British logistics in the Western Allied invasion of Germany

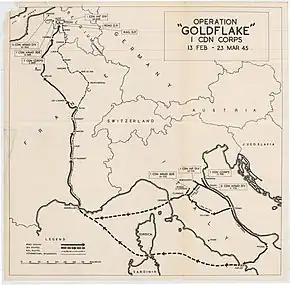
Map of Operation Goldflake, the transfer of Allied units from Italy to Belgium

The 21st Army Group was commanded by Field Marshal Sir Bernard Montgomery. It consisted of two armies: the First Canadian Army under General Harry Crerar and the British Second Army under Lieutenant-General Sir Miles Dempsey. Most of its units were British or Canadian, but there were contingents from other countries. In mid-March 1945, the 21st Army Group had 1,703 Dutch, 5,982 Czech, 6,696 Belgian, 14,915 Polish, 182,136 Canadian, 328,919 American and 744,361 British servicemen, for a total strength of 1,284,712 personnel. The RAF Second Tactical Air Force, operating in support, also had Australian, French, New Zealand and Norwegian squadrons. Although it contained personnel from many nations, the logistical support was British. Charles Stacey, the Canadian official historian, noted that: